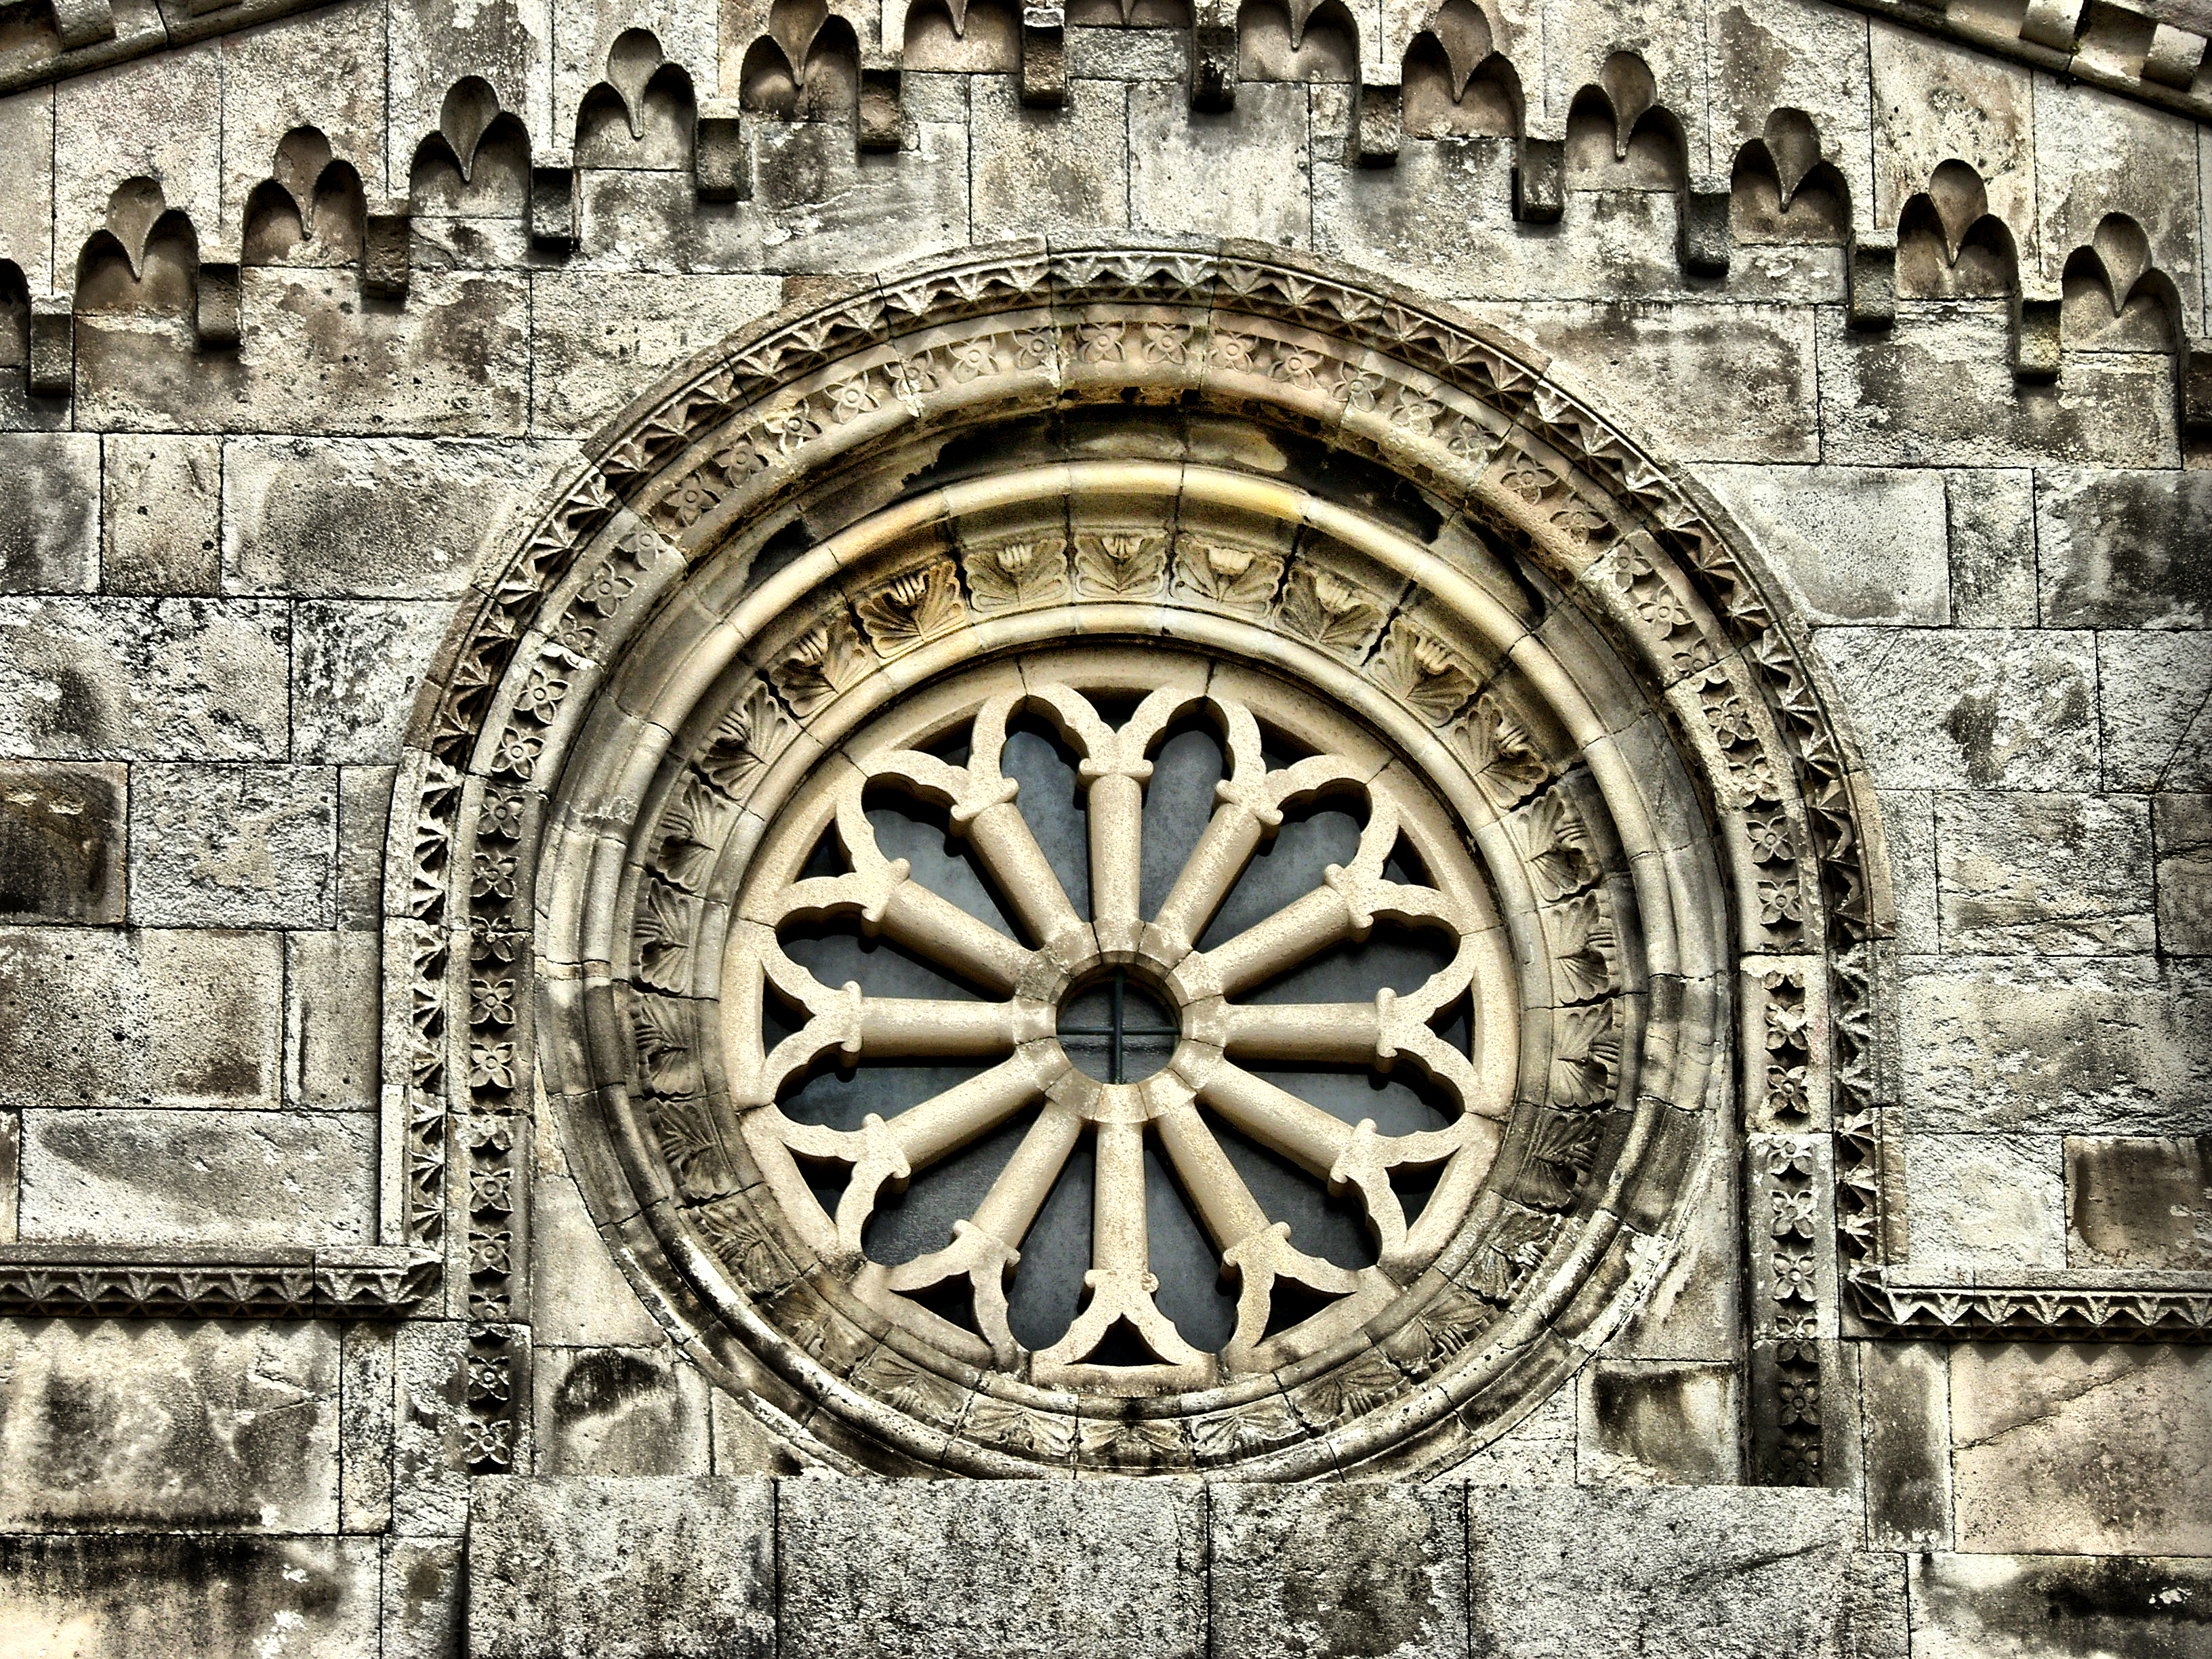
architecture, structure, building, palace, arch, column, landmark, facade, cathedral, monochrome, place of worship, baptistery, sculpture, art, temple, ruins, symmetry, basilica, dome, carving, relief, gothic architecture, archaeological site, stone carving, ancient history